Anti Tank Guitar

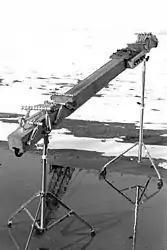
The instrument designed by Matthew Schultz

The Anti Tank Guitar or A.T.G. is a large multi-stringed instrument that can express tones including and beyond the chromatic scale.